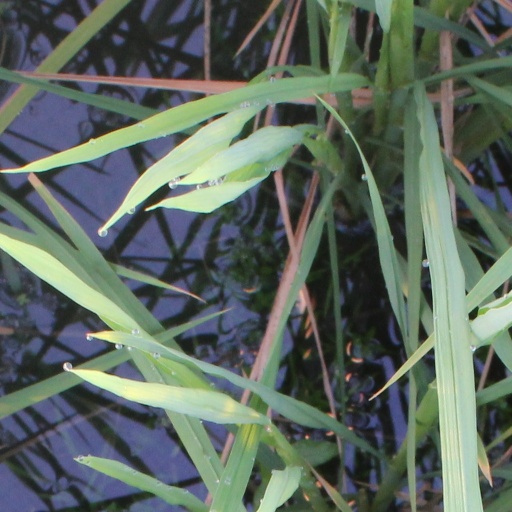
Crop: rice